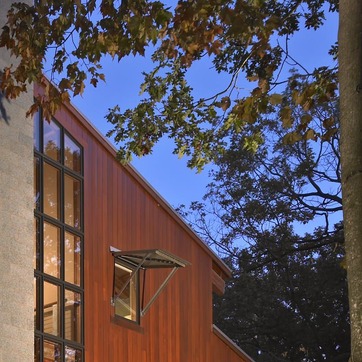
Material: sky